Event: Nepal Earthquake
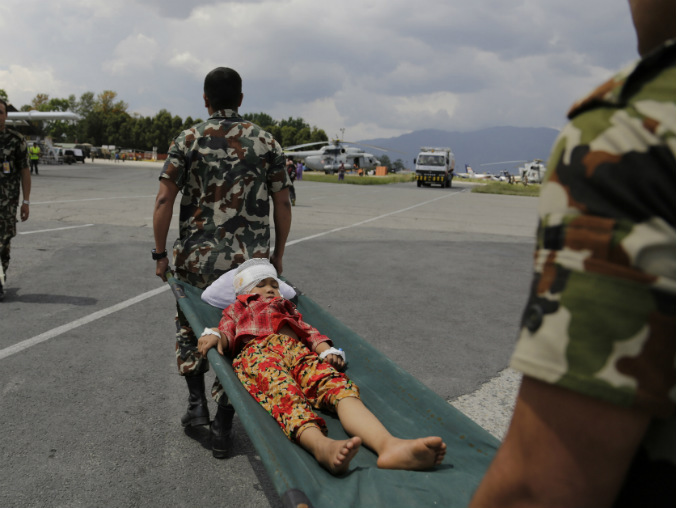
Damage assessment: no_damage